Radio-controlled helicopter

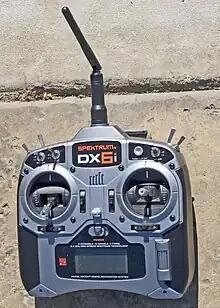
Spektrum DX6i 6-channel spread spectrum computerized aircraft radio which may be used for both helicopters and fixed-wing models

Starting with the Spektrum DX6 park flyer transmitter system in 2006, RC flying began the departure from various lower frequencies which were subject to interference and were less reliable than the new spread spectrum protocols. Systems such as Spektrum and JR use the DSM2 and later, DSMX direct-sequence spread spectrum (DSSS) method, where they transmit on a pair of fixed channels chosen when the radio and receiver are turned on. Any subsequent systems would avoid using these channels and continue searching for another unused pair of channels.